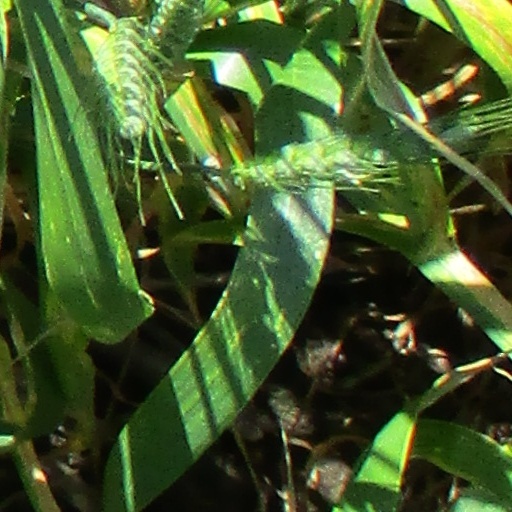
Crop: wheat